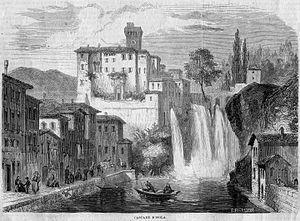
François Pierdon est un artiste peintre, dessinateur et graveur français.